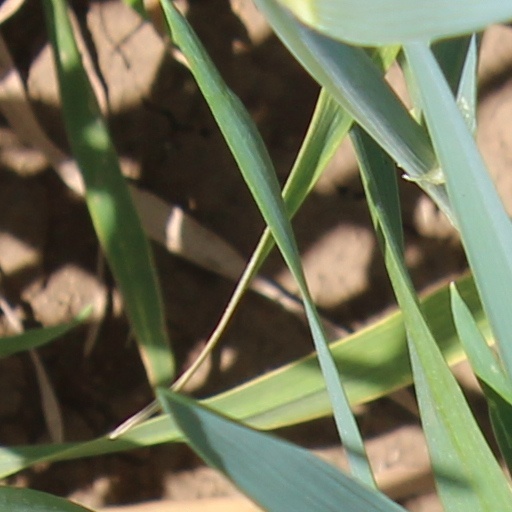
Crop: wheat